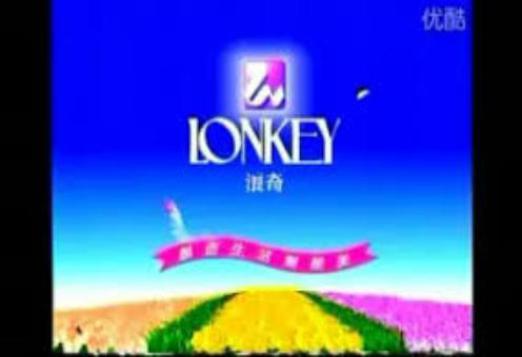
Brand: lonkey
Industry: Necessities